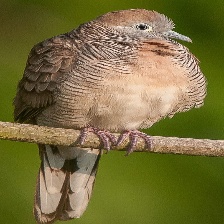
Species: ZEBRA DOVE
Scientific name: GEOPELIA STRIATA